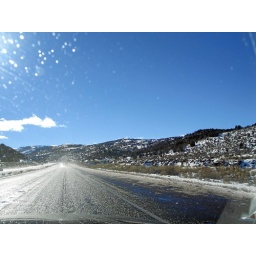
the storm is over blue sky await.